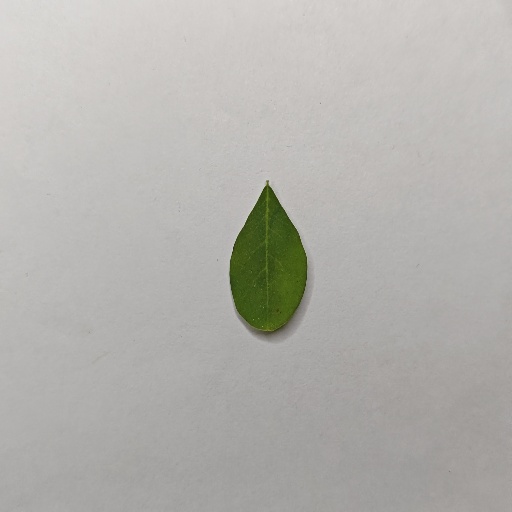
Species: Sojina
Leaf condition: Healthy Leaf